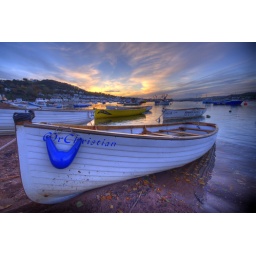
Mr Christian, a small rowing boat backlit by a gentle sunset on the river Teign, Devon.HDR